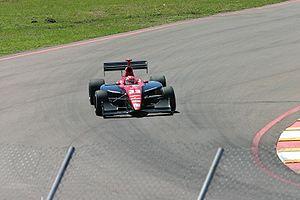
Wade Cunningham est un pilote automobile néo-zélandais évoluant en IndyCar Series. Il a remporté l'édition 2005 de l'Infiniti Pro Series.
Le championnat d'Infiniti Pro Series 2005 a été remporté par le pilote néo-zélandais Wade Cunningham sur une monoplace de l'écurie Brian Stewart Racing.